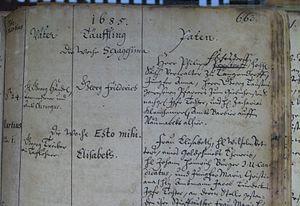
Georg Friedrich Haendel [ˈɡeːɔʁk ˈfʁiːdʁɪç ˈhɛndəl] ou Georg Friederich Händel est un compositeur allemand, devenu sujet anglais, né le 23 février 1685 à Halle-sur-Saale et mort le 14 avril 1759 à Westminster.